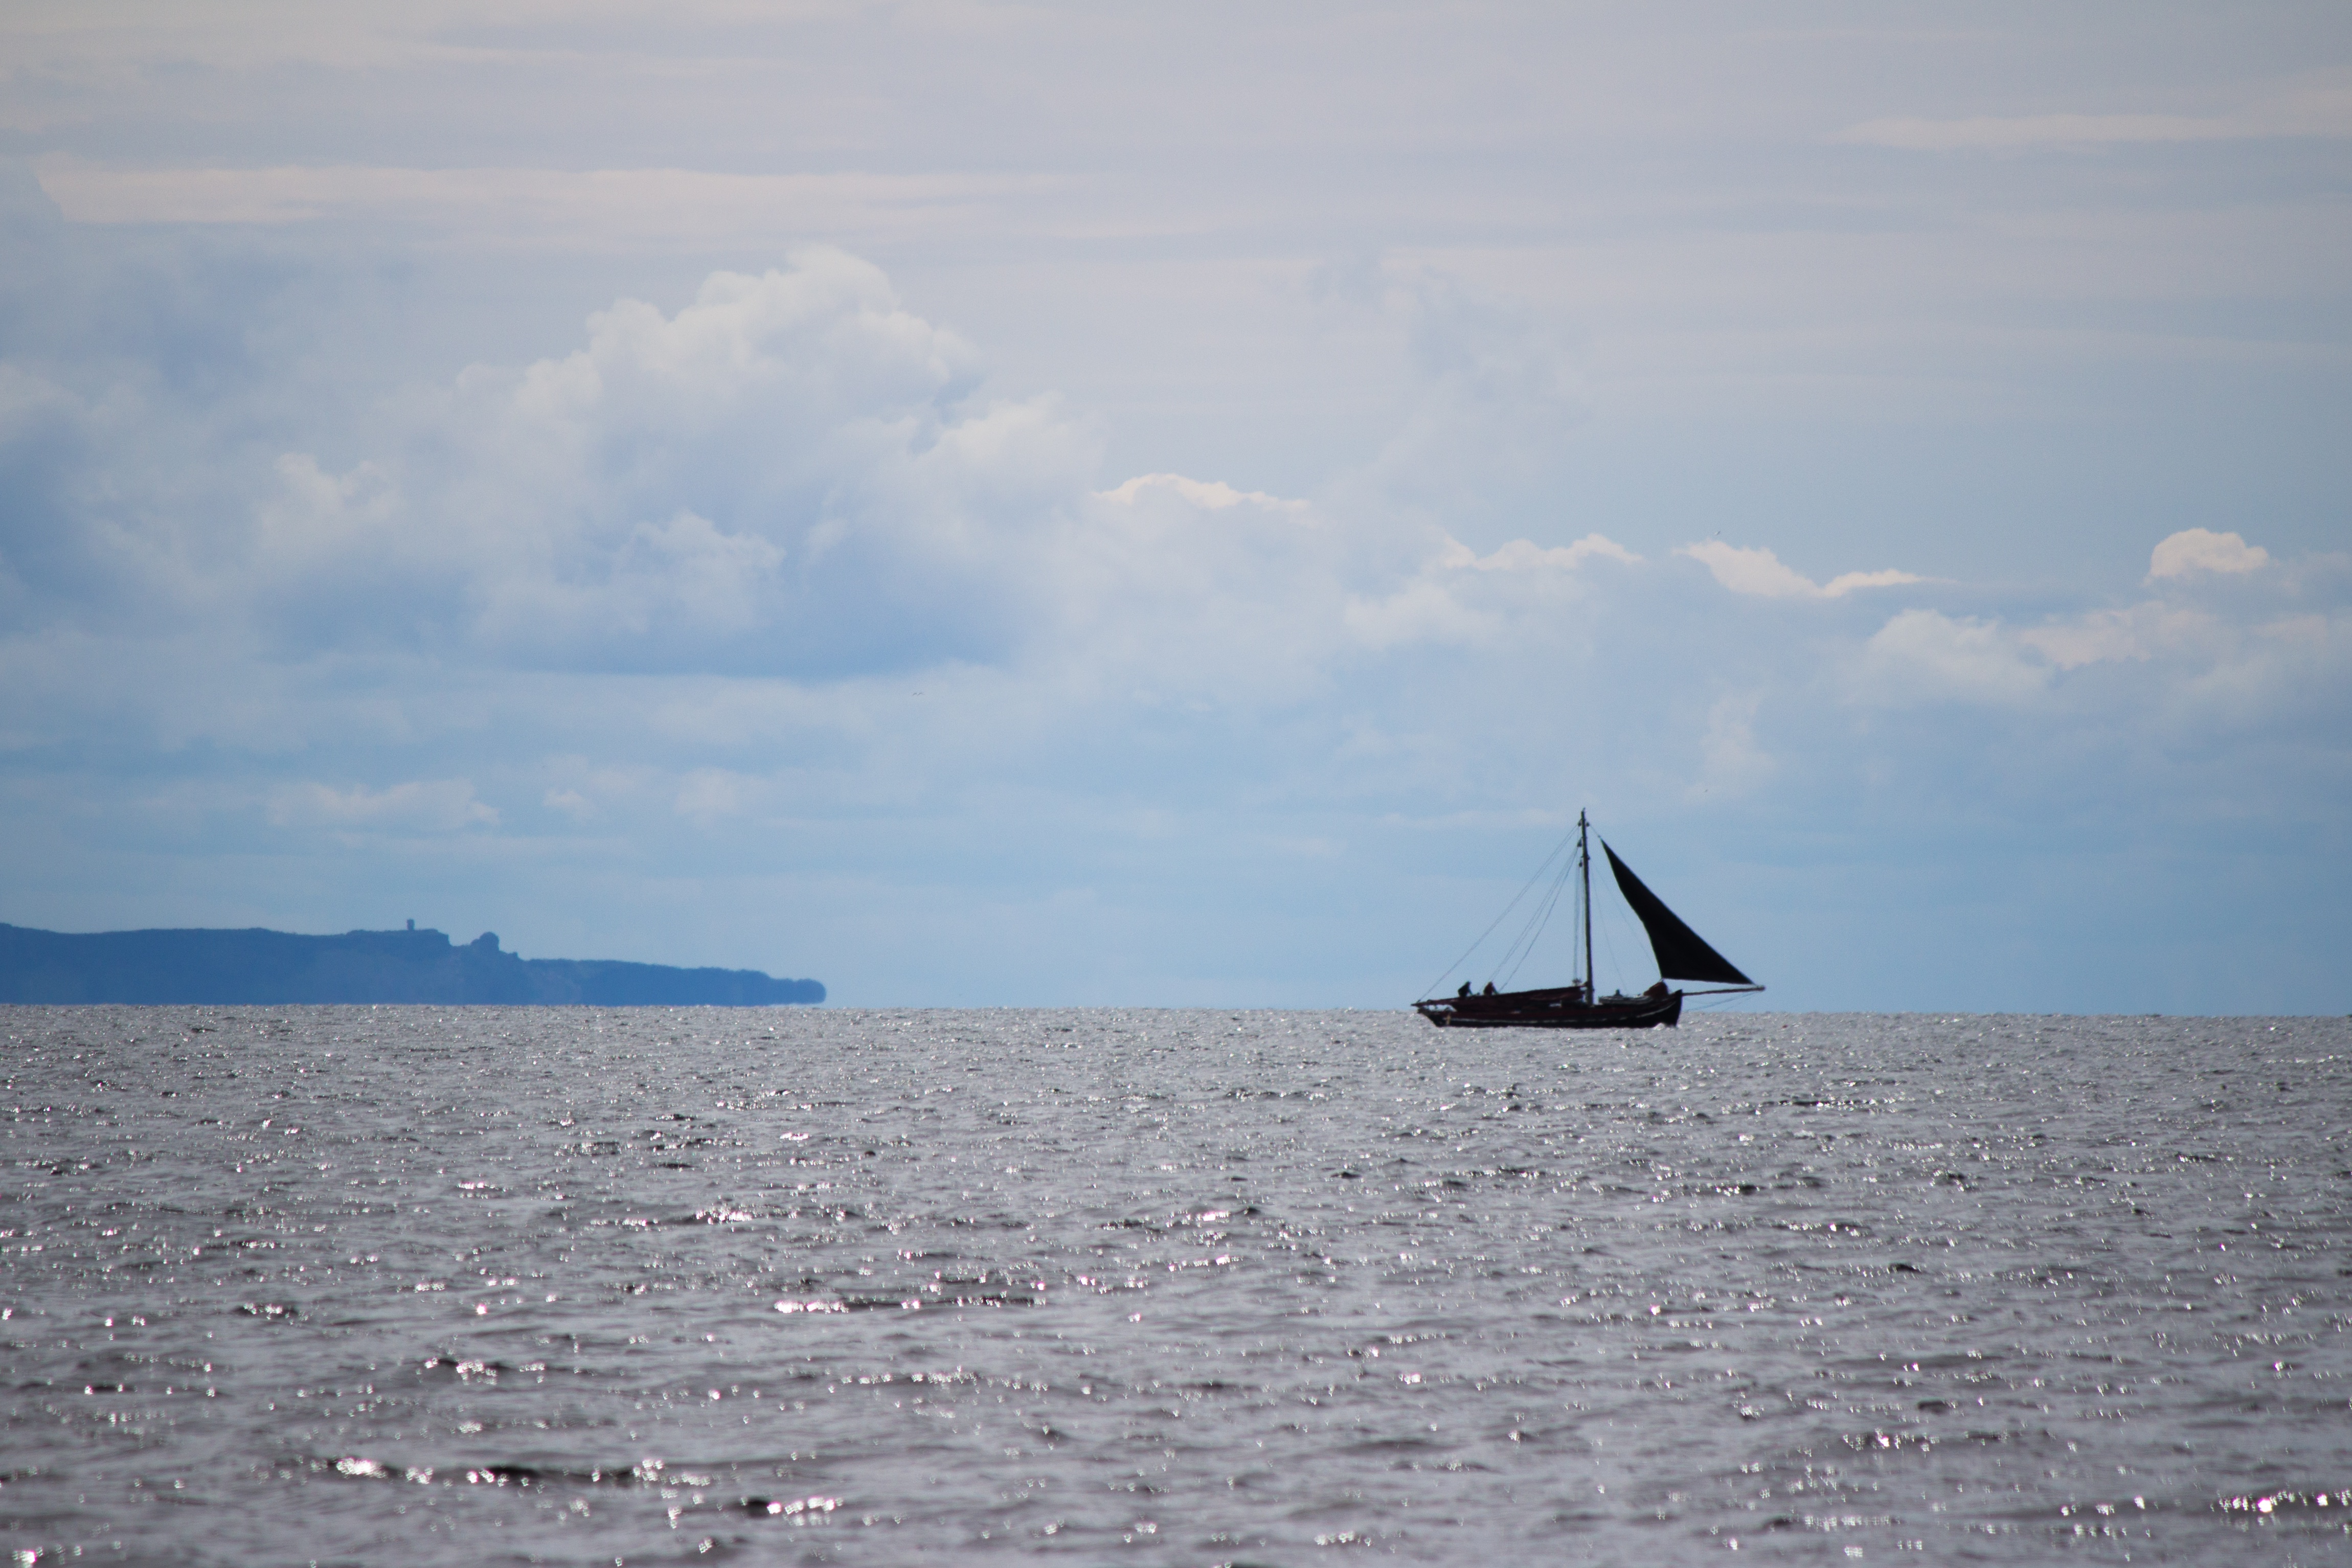
beach, sea, coast, sand, ocean, horizon, cloud, sky, boat, shore, lake, wind, vehicle, sailing, bay, sailboat, body of water